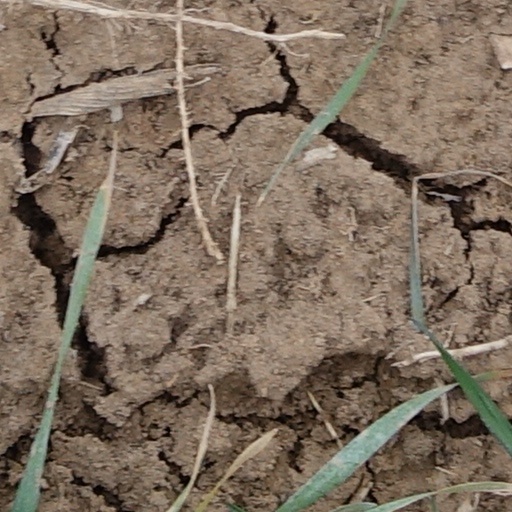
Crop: wheat